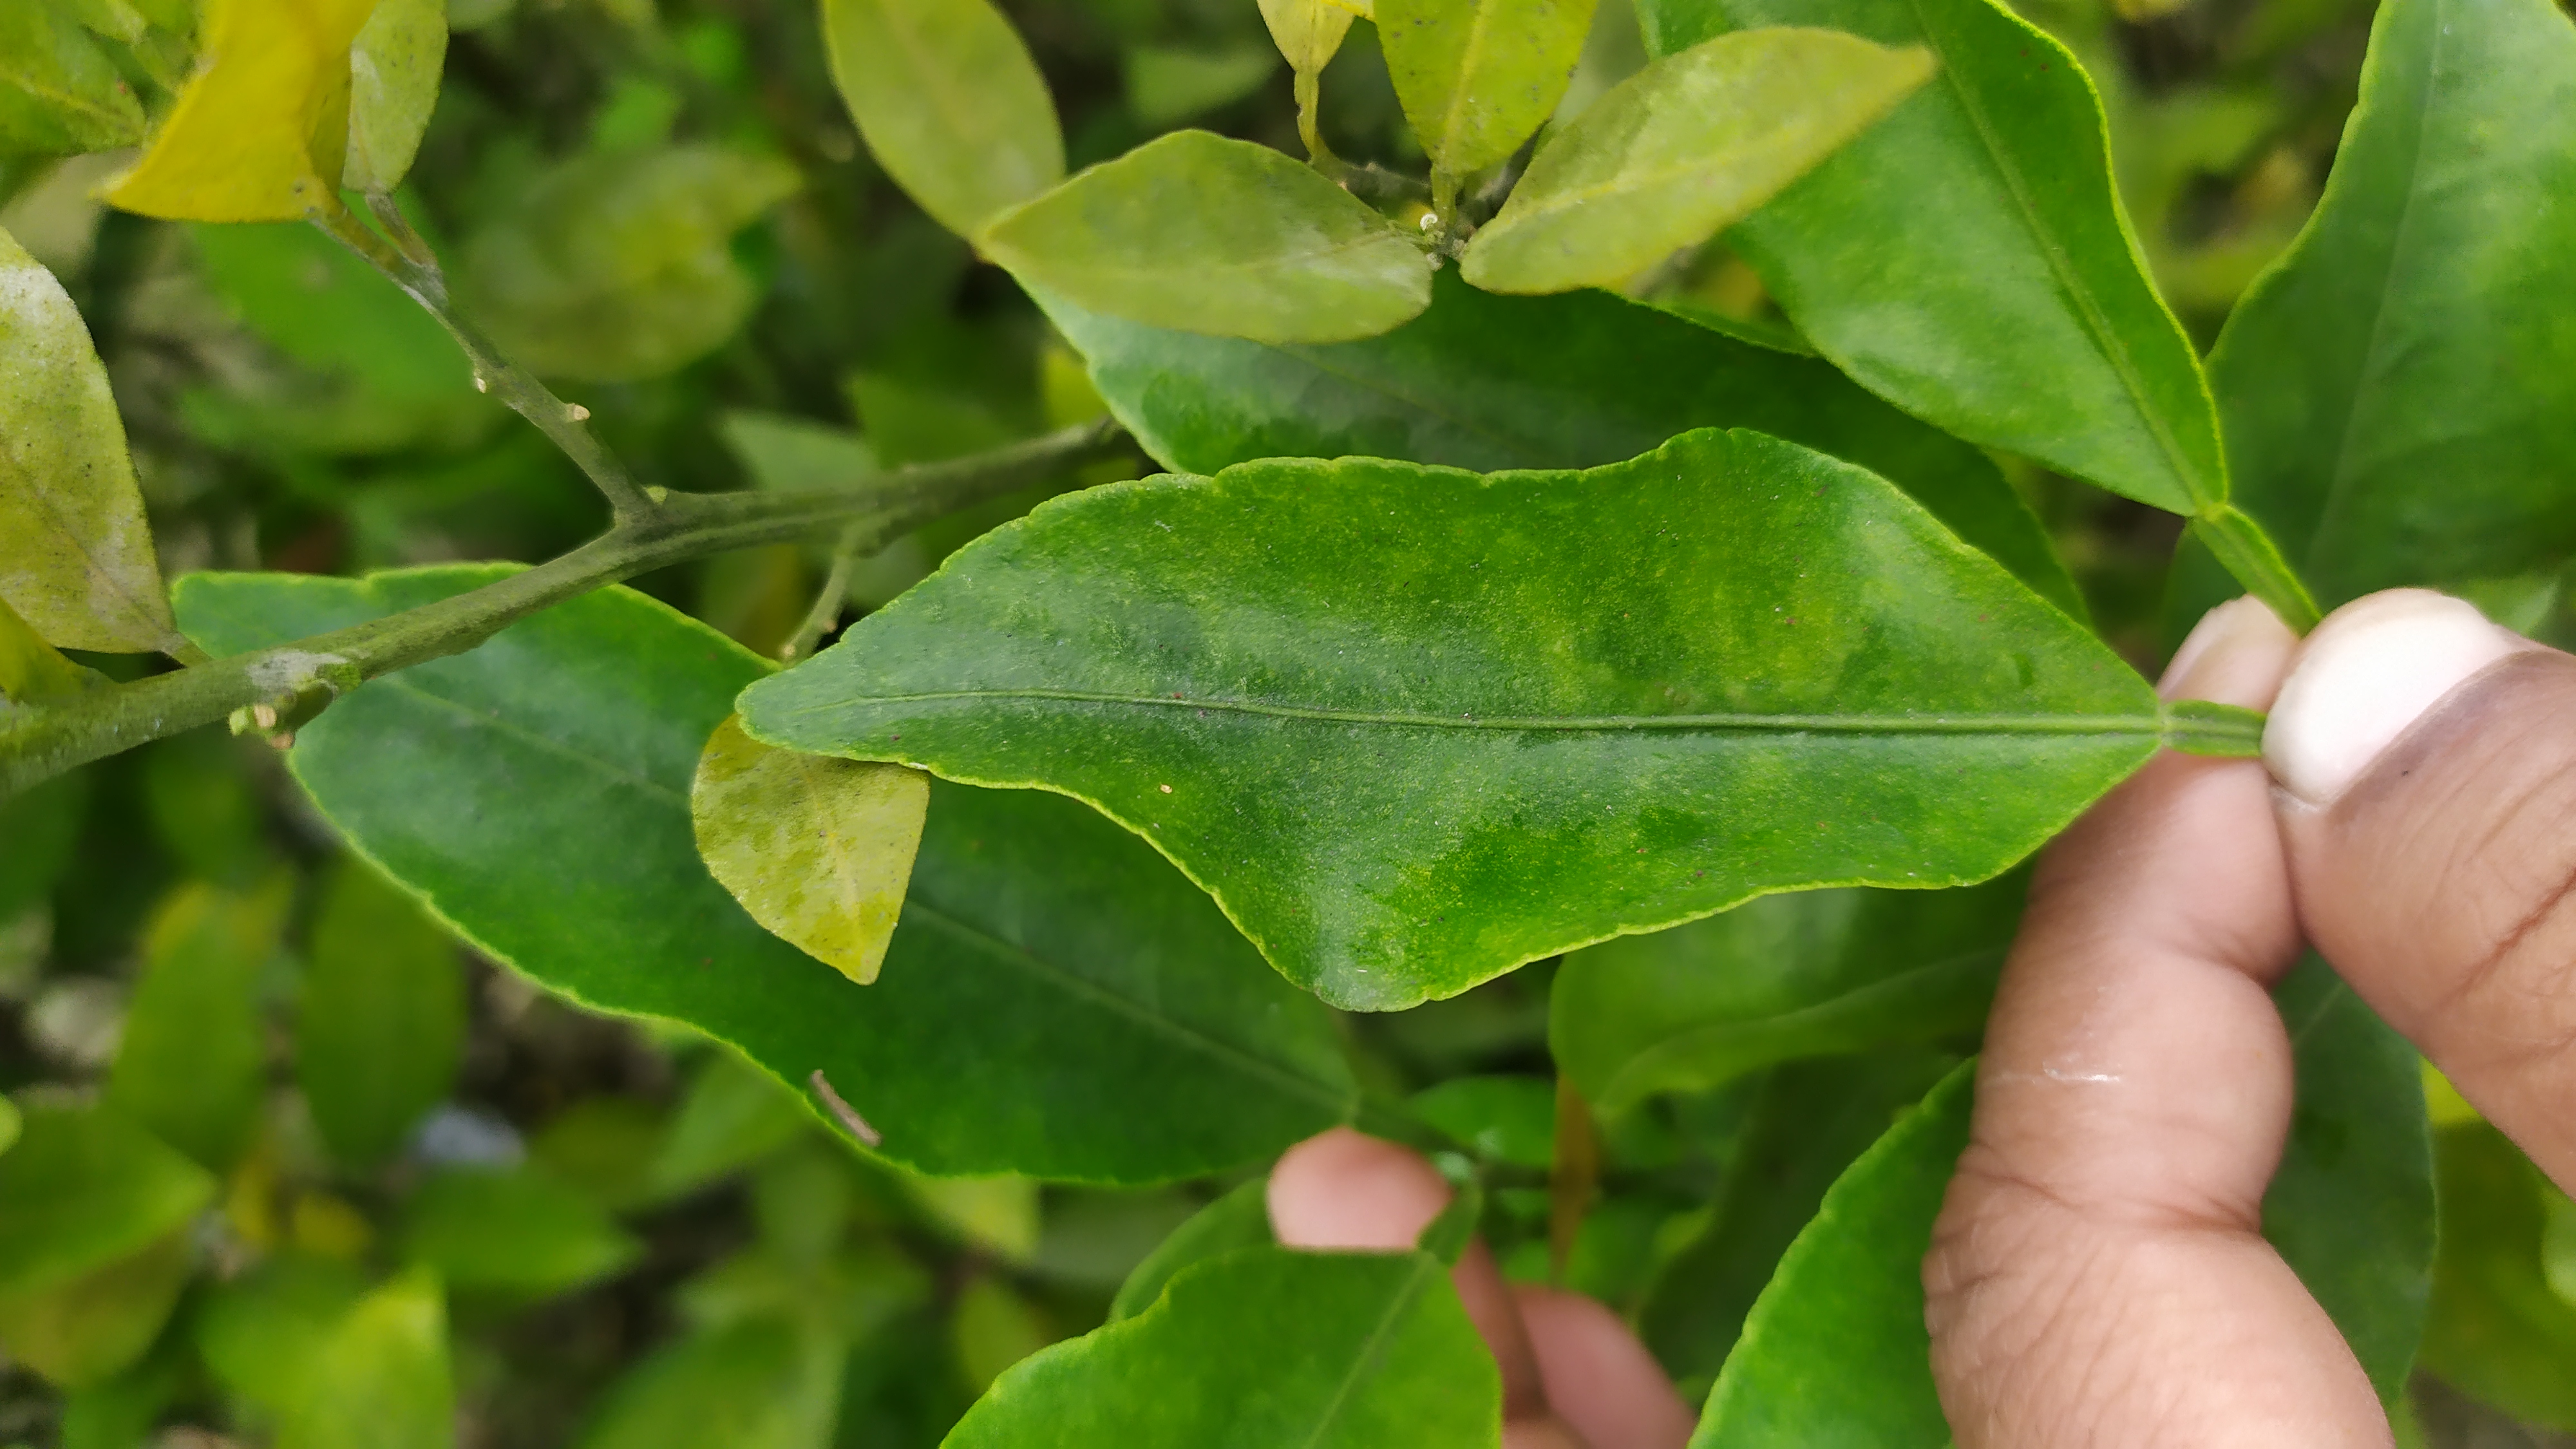
Mandarin leaf variety: Darjeling